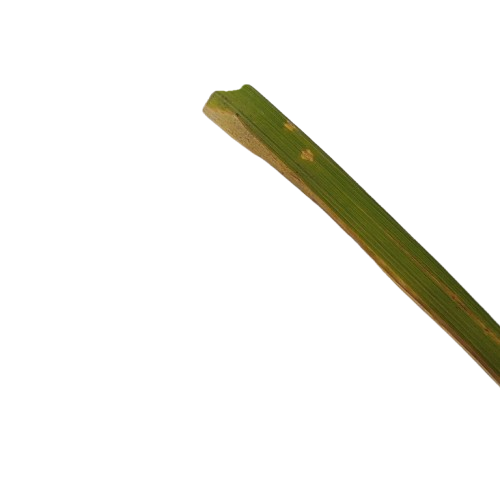
Label: Leaf Scald